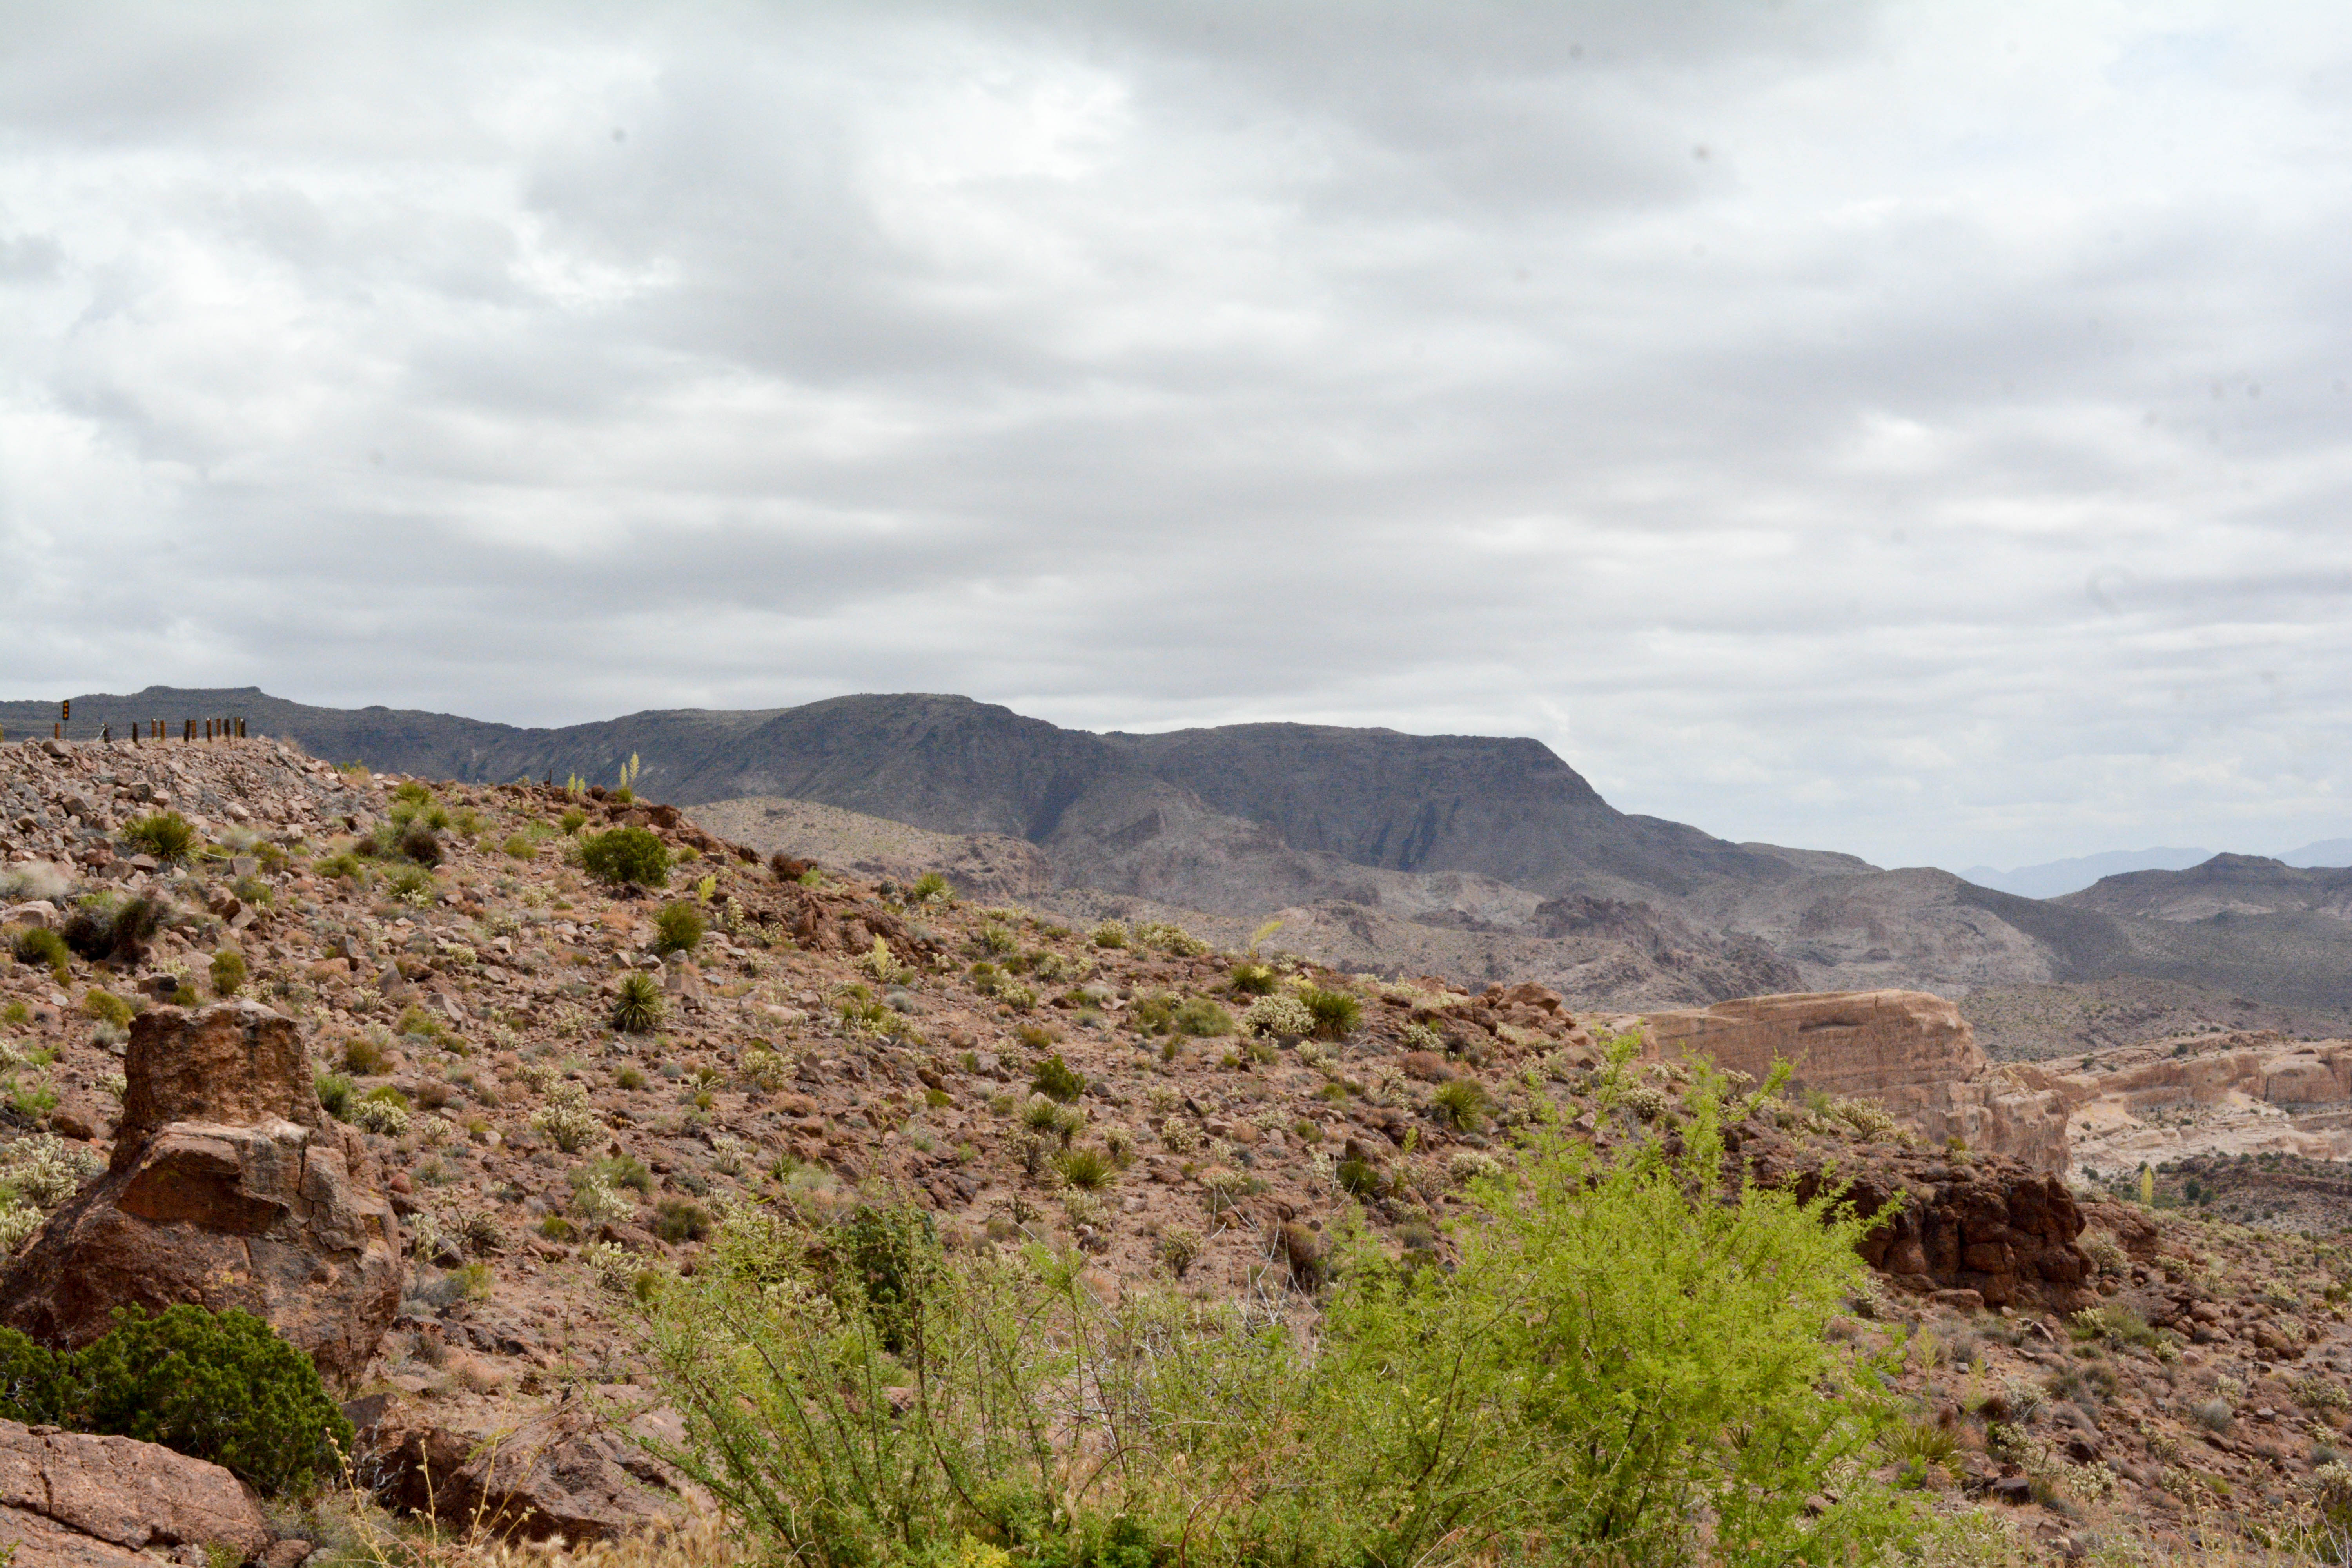
landscape, rock, wilderness, mountain, trail, hill, valley, cliff, canyon, terrain, ridge, geology, badlands, plateau, ecosystem, wadi, landform, geographical feature, mountainous landforms